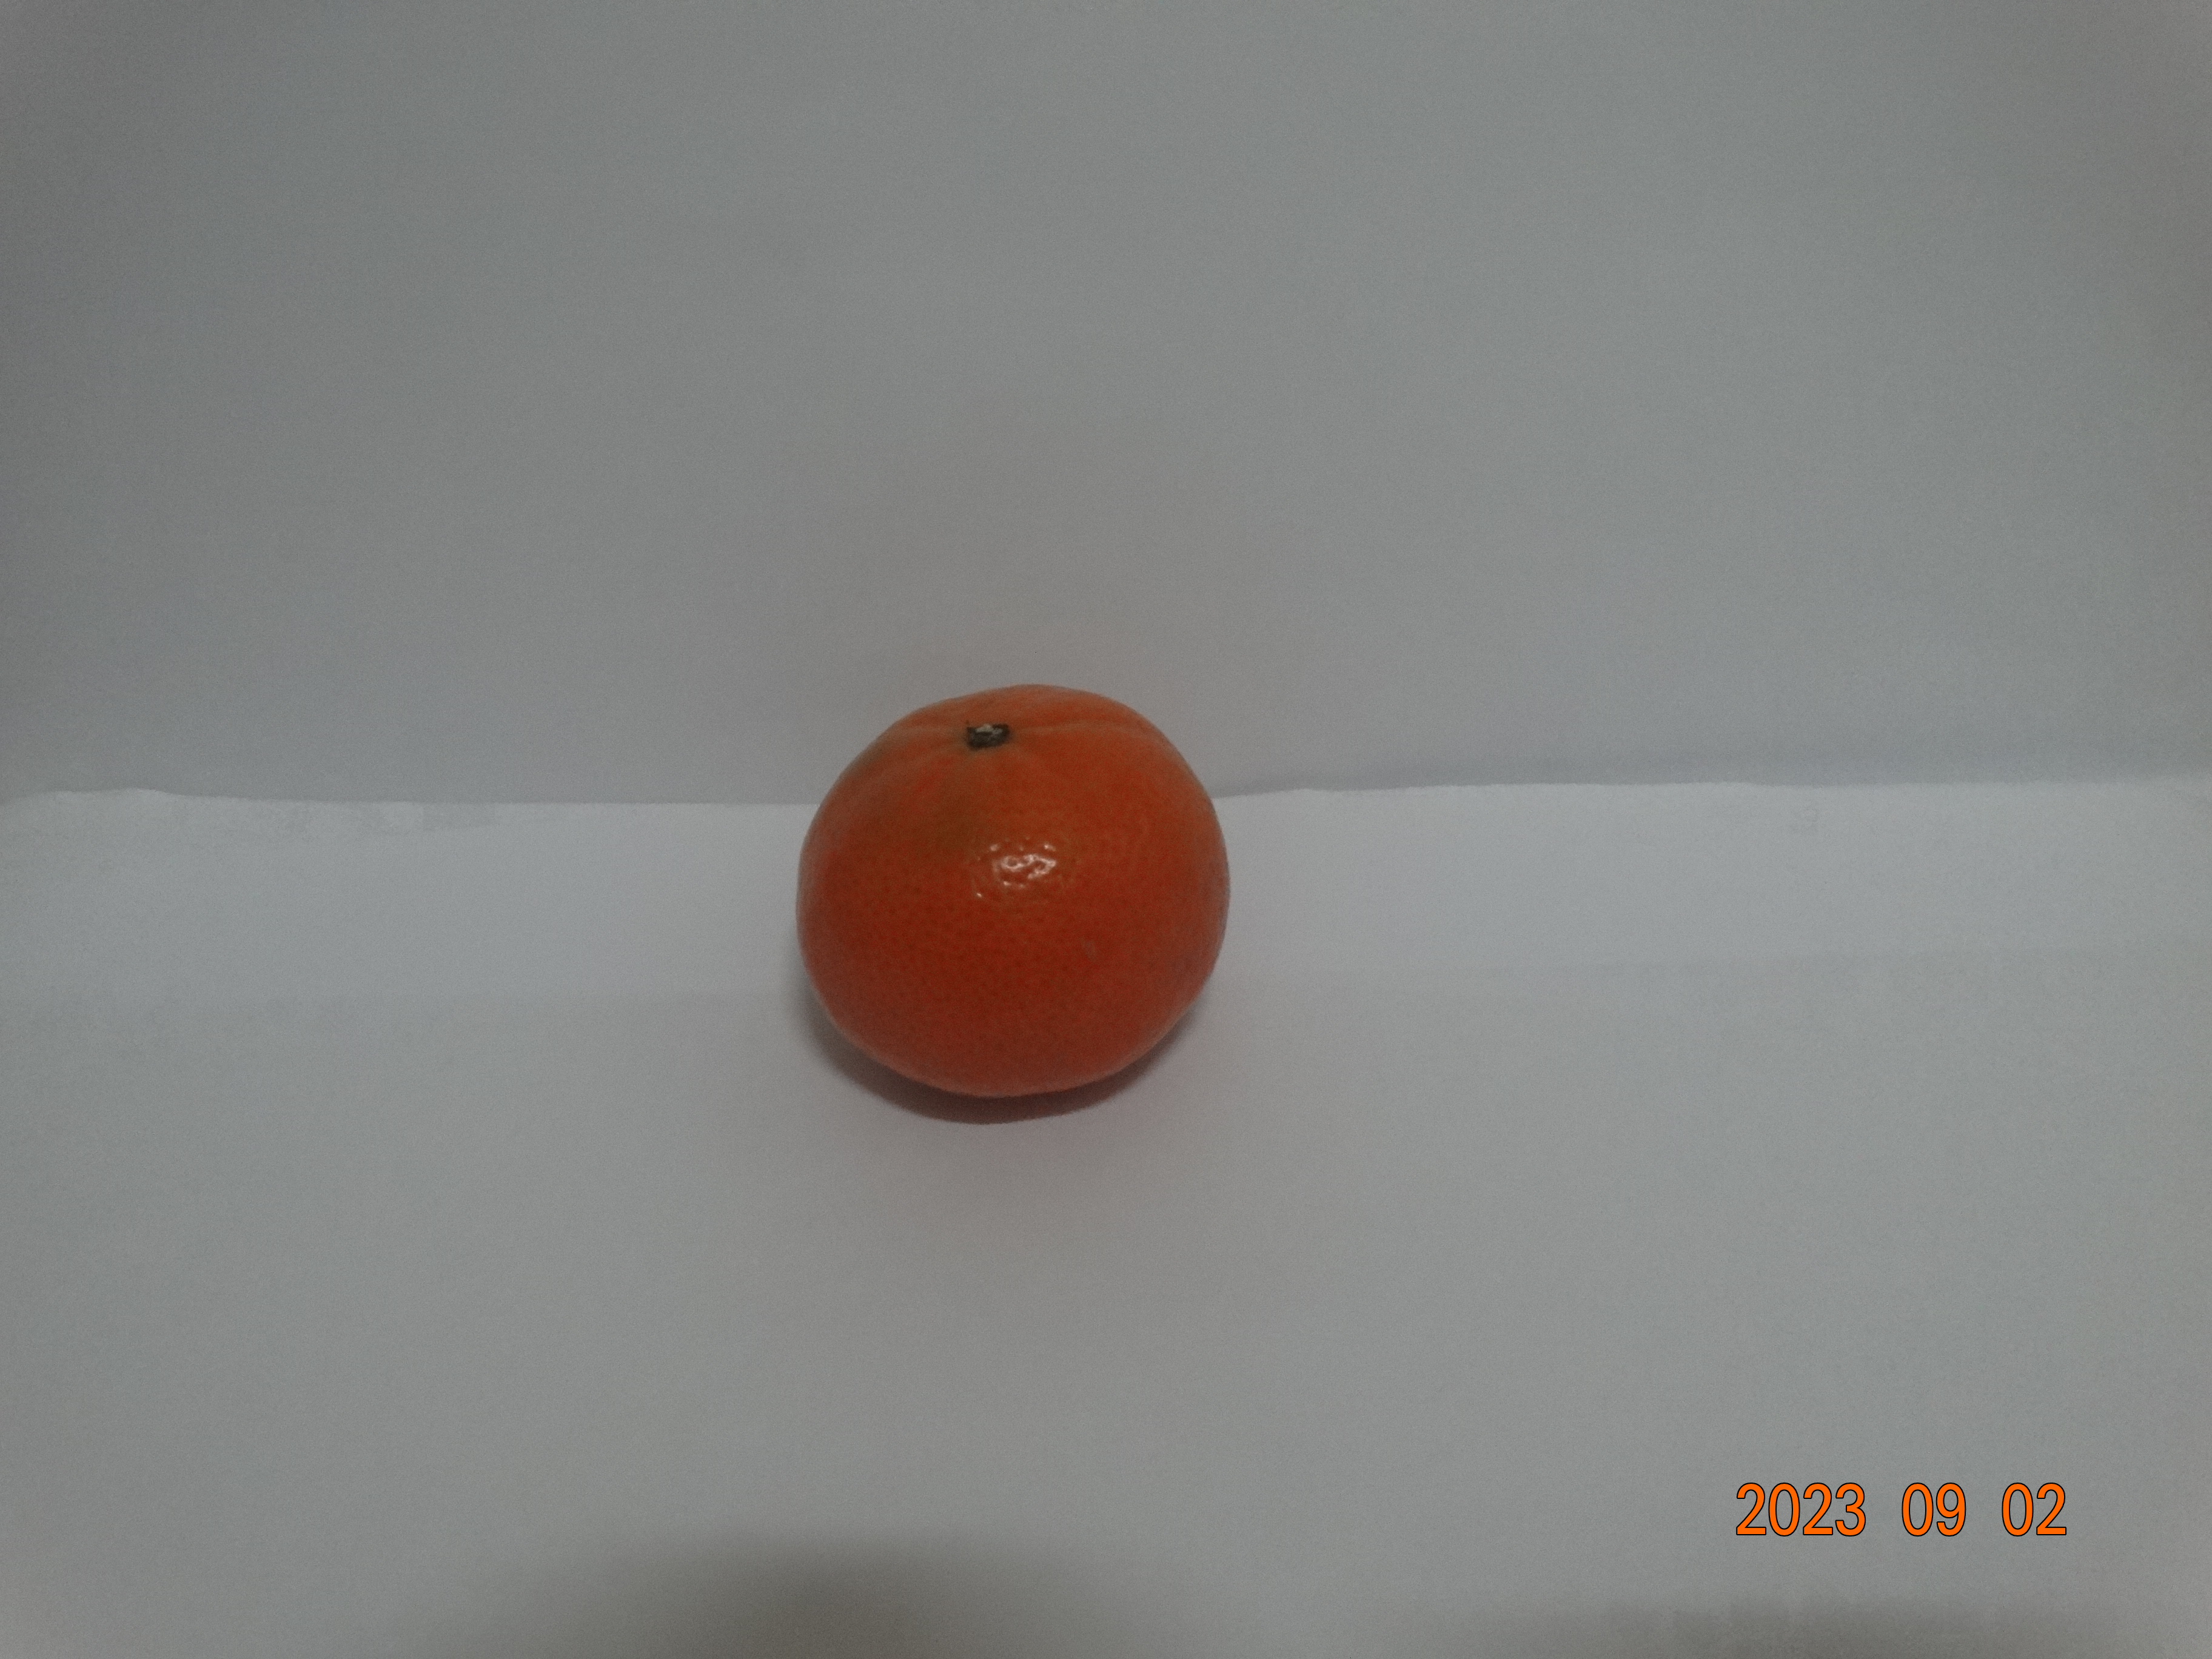
Citrus fruit variety: tangerine